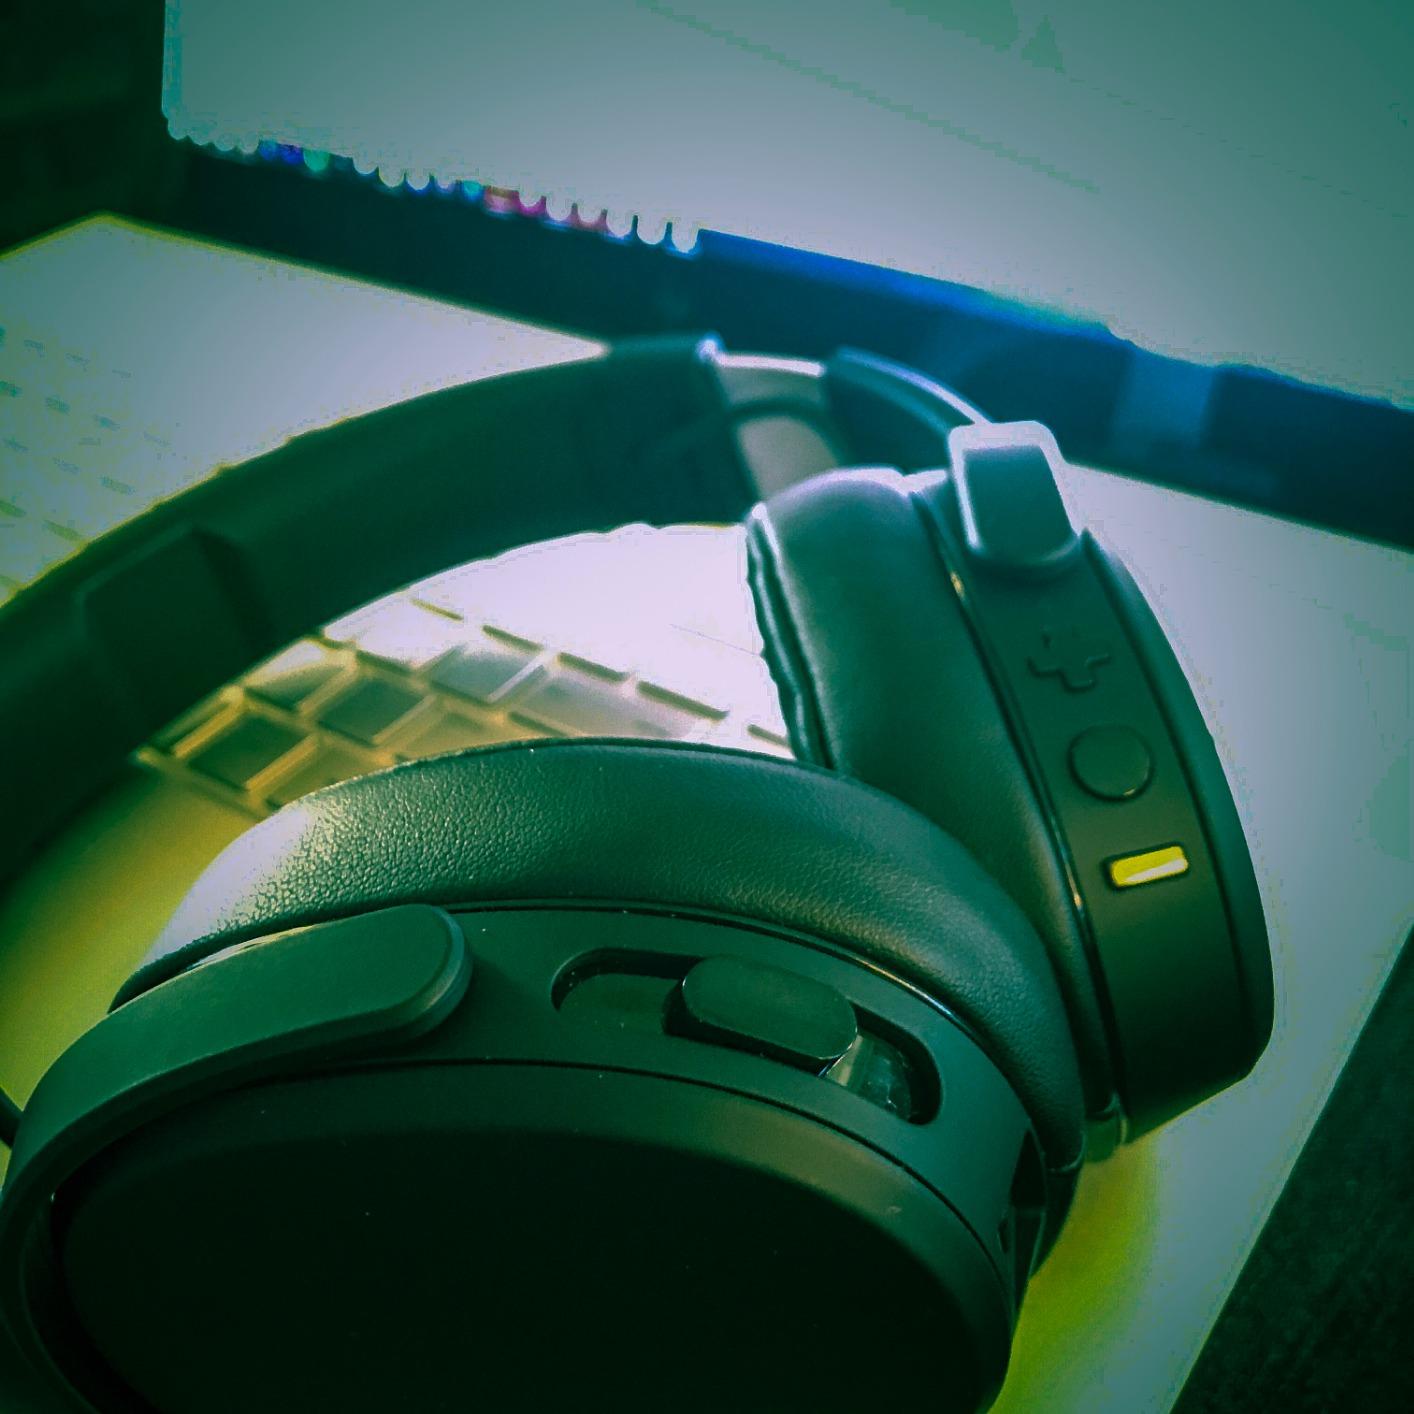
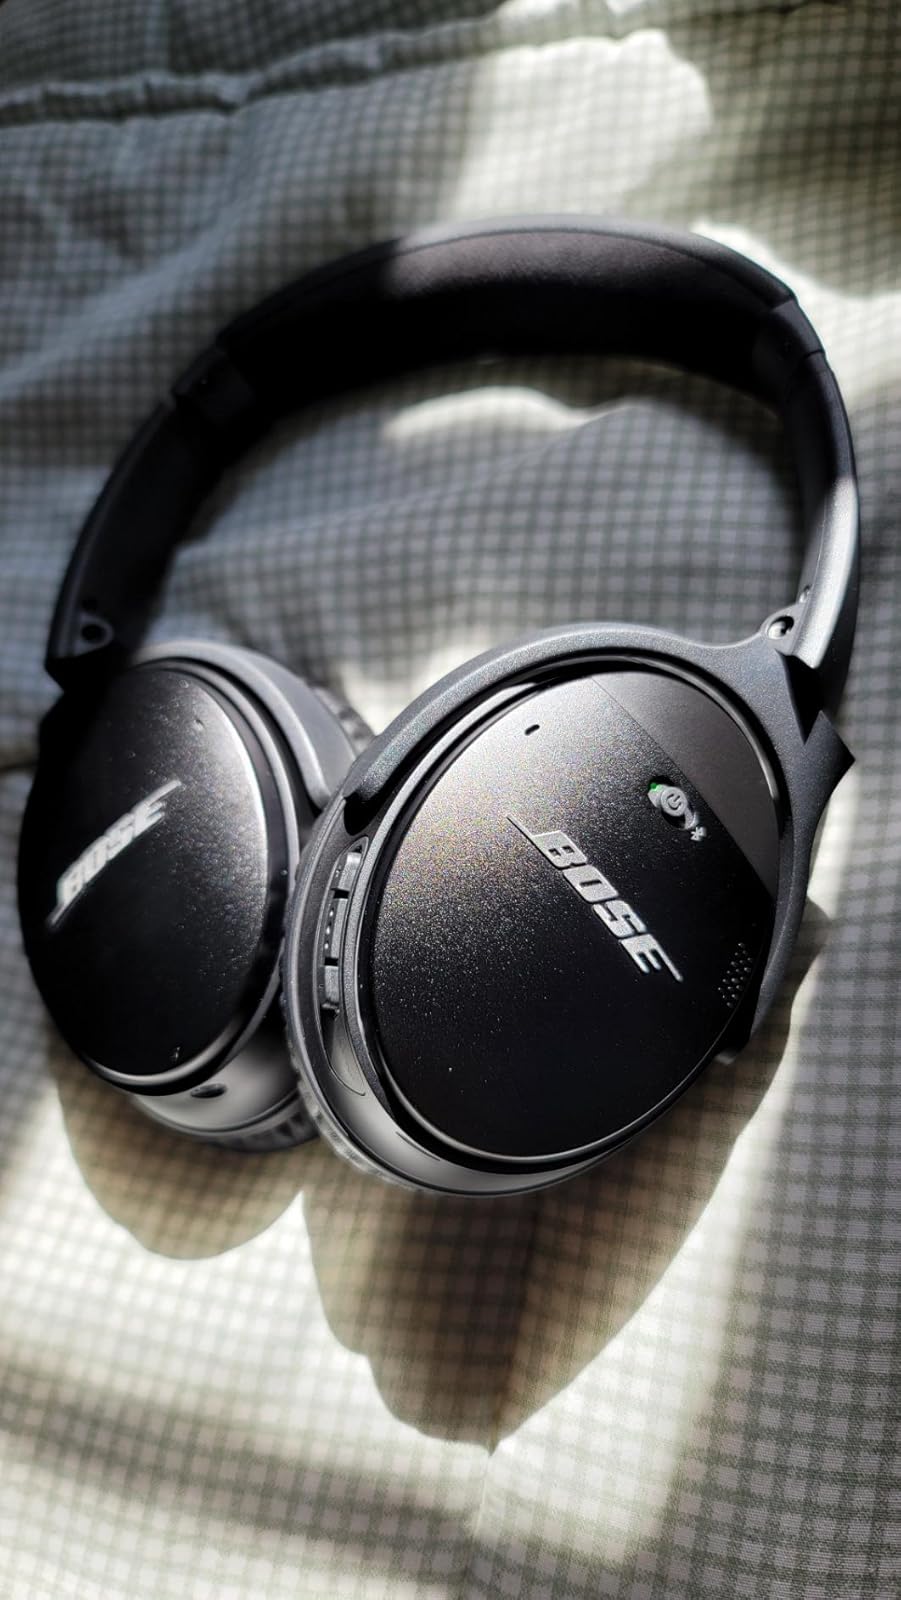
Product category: headphones
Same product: no